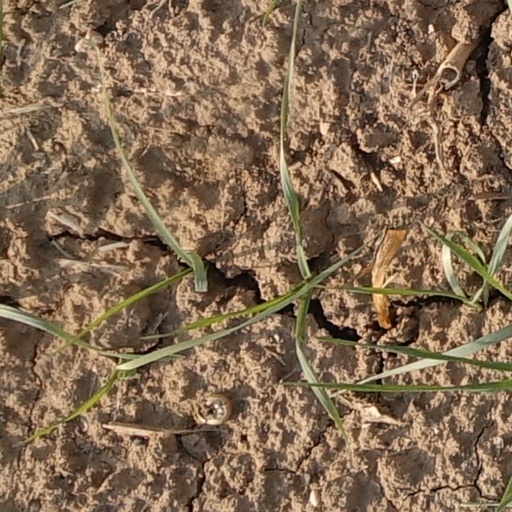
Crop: wheat